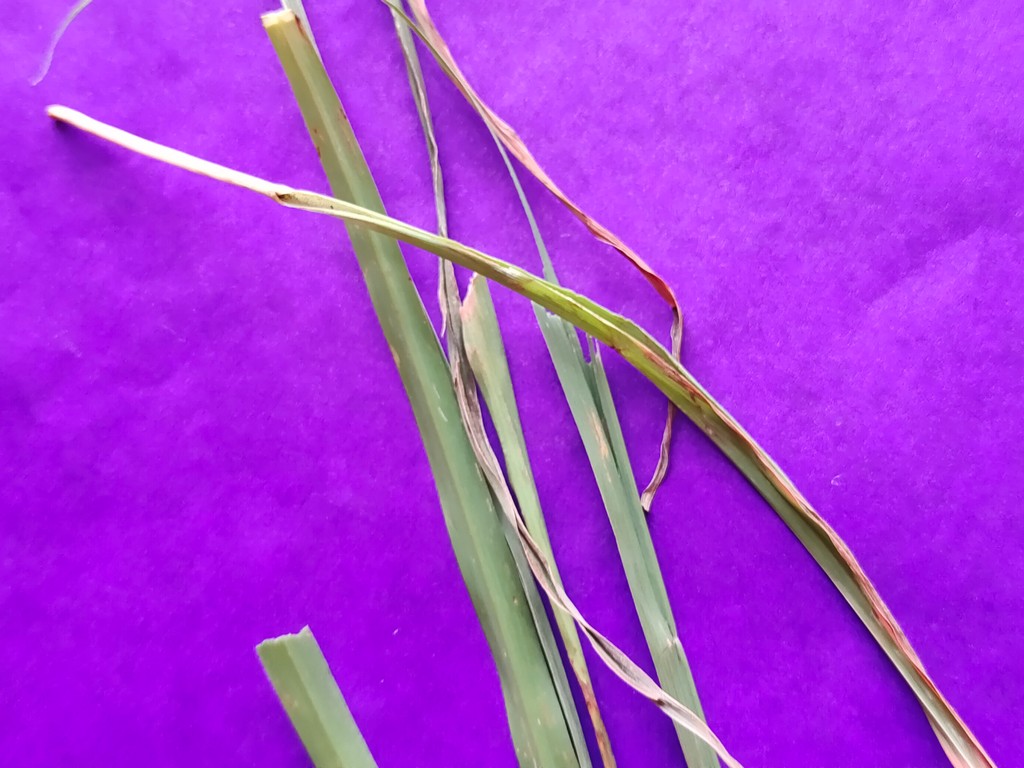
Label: Unhealthy